Ion source

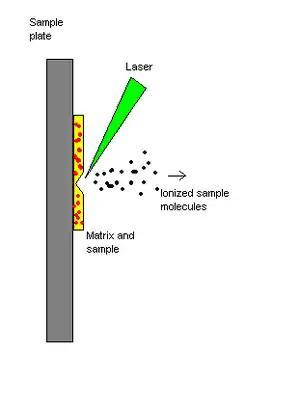
Diagram of a MALDI ion source

Ions can be created in an electric glow discharge. A glow discharge is a plasma formed by the passage of electric current through a low-pressure gas. It is created by applying a voltage between two metal electrodes in an evacuated chamber containing gas. When the voltage exceeds a certain value, called the striking voltage, the gas forms a plasma.